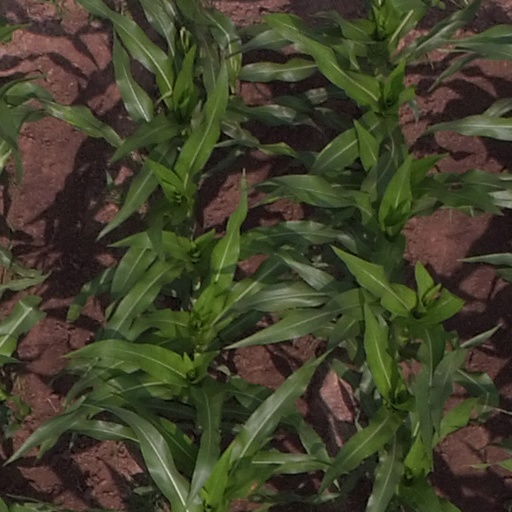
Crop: maize; corn